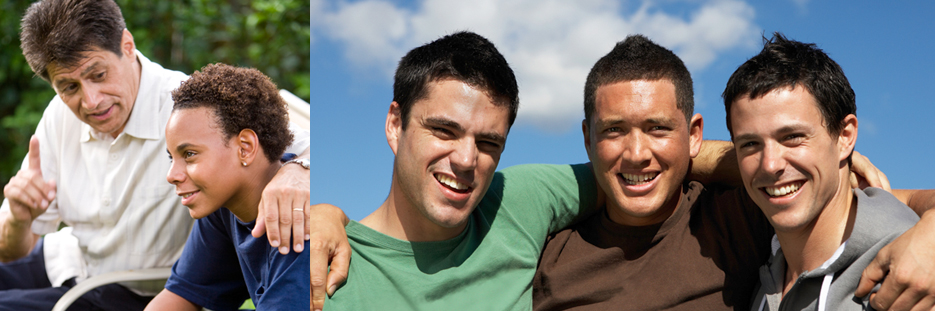
Gender: men